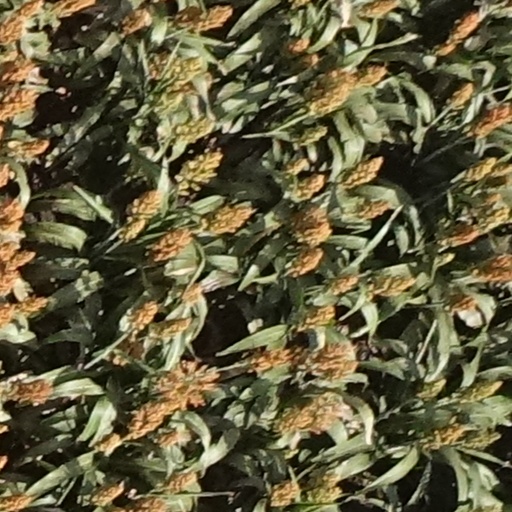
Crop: sorghum